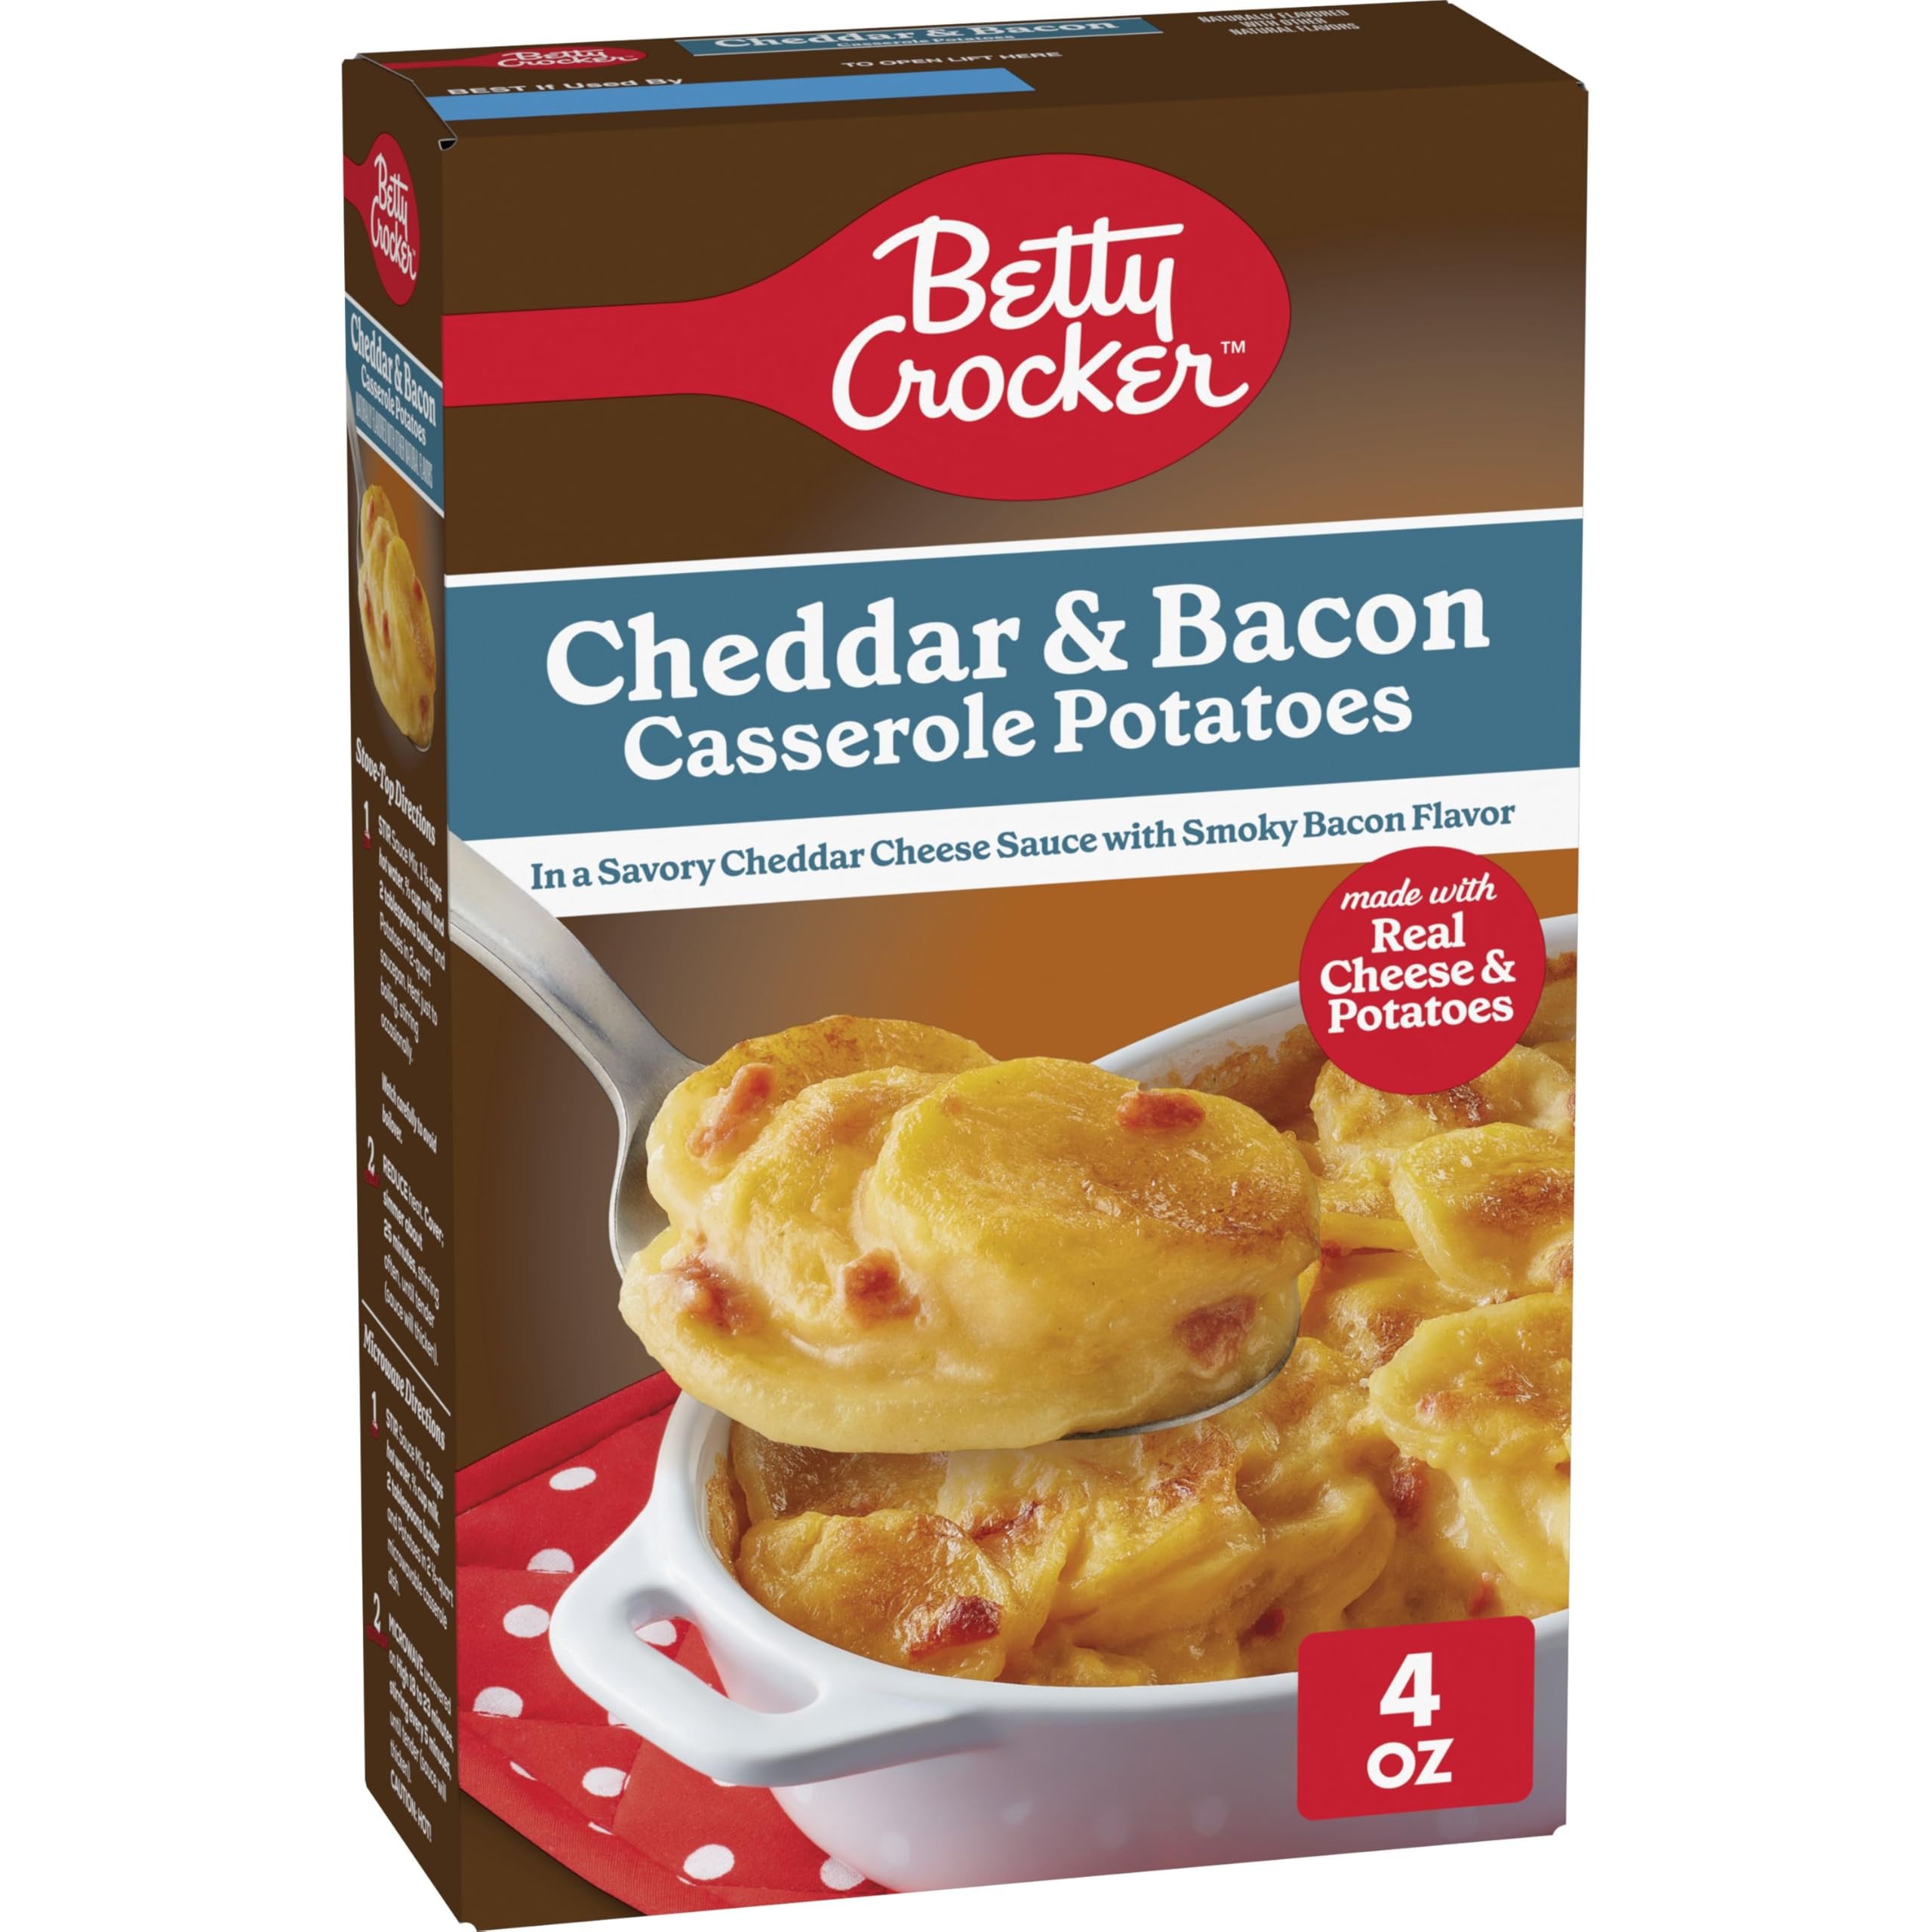
Item Name: Betty Crocker Cheddar and Bacon Casserole Potatoes, Made With Real Cheese, 4 oz Box
Bullet Point 1: CHEDDAR AND BACON POTATOES: Enjoy Betty Crocker's thinly sliced potatoes in a savory cheddar cheese sauce with smoky bacon flavor; A family favorite for generations
Bullet Point 2: QUICK AND EASY: Have a delicious side dish ready to cook in minutes by simply adding water, milk, and butter
Bullet Point 3: TASTY INGREDIENTS: A perfect addition to meals, with real cheese and real sliced potatoes
Bullet Point 4: CHEESY TASTE: Betty Crocker makes it easy to bring cheesy taste to your family table
Bullet Point 5: CONTAINS: One 4 oz box of Betty Crocker Cheddar and Bacon Casserole Potatoes; About 4 servings
Value: 4.0
Unit: Ounce

Price: 3.08